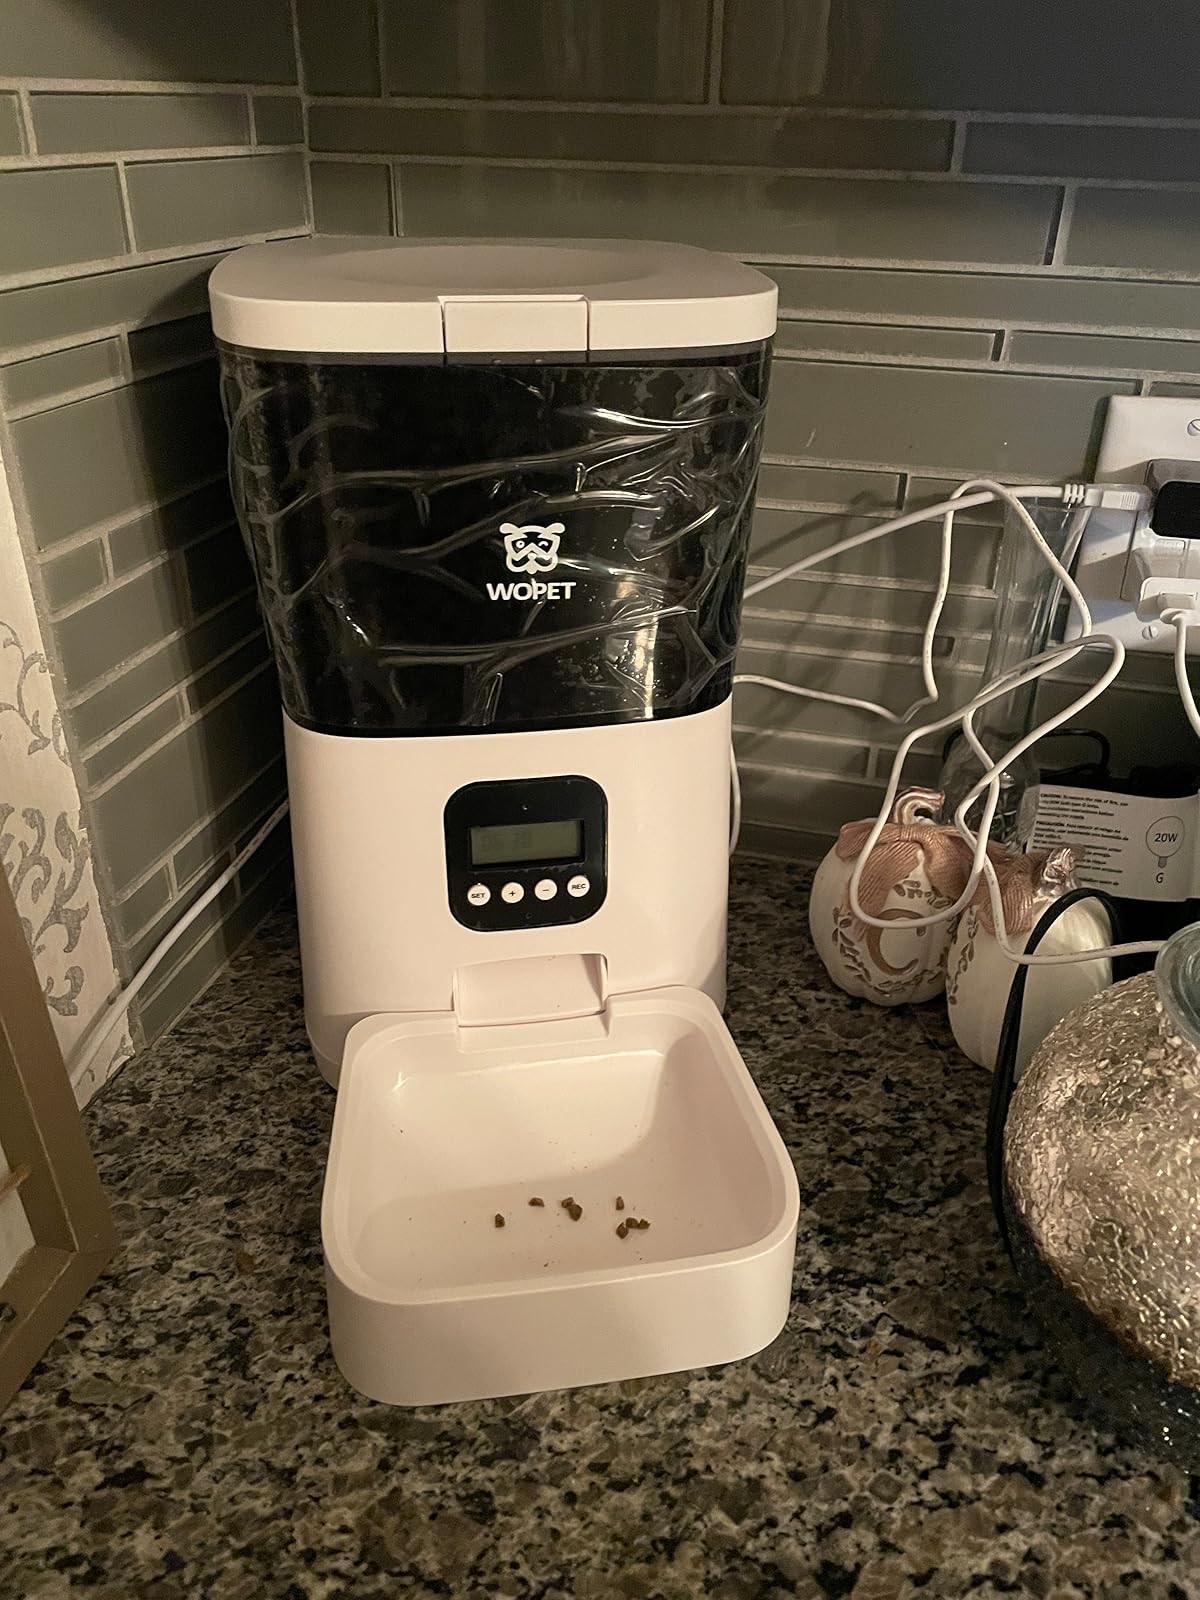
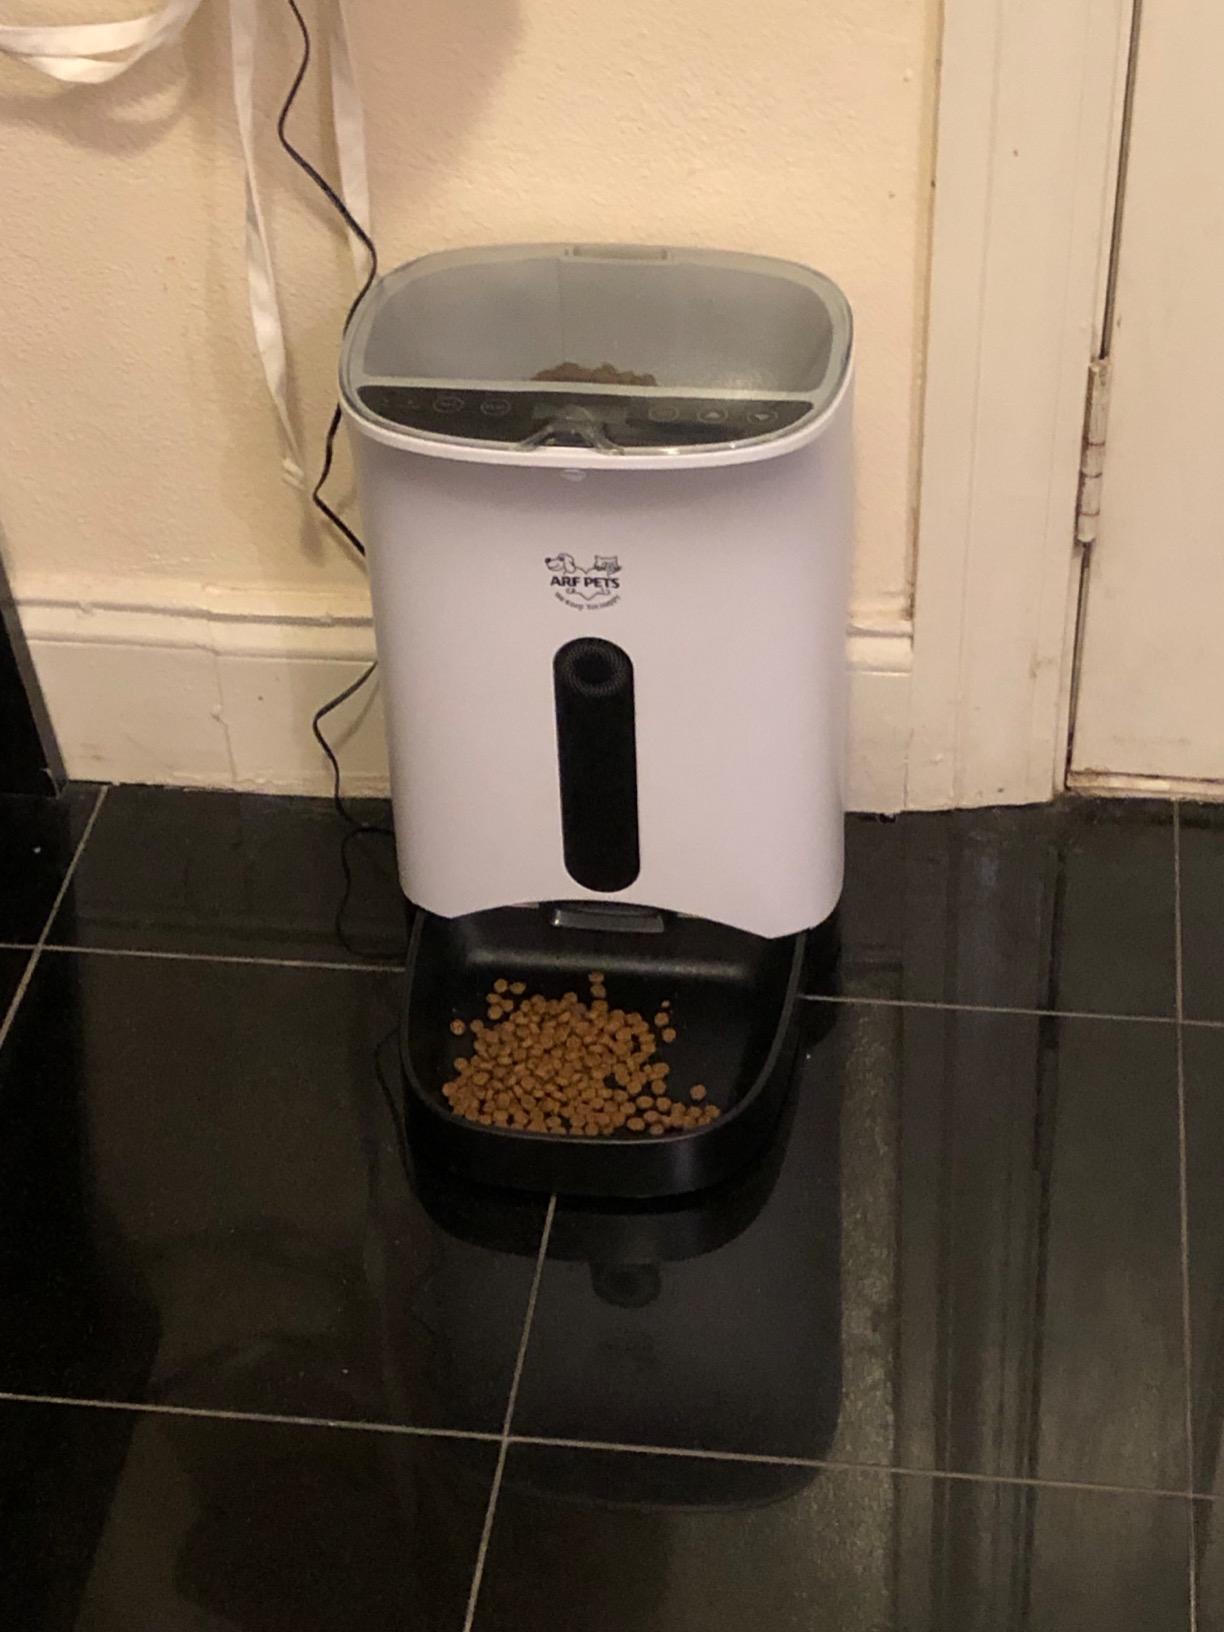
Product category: items_feeder
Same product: no